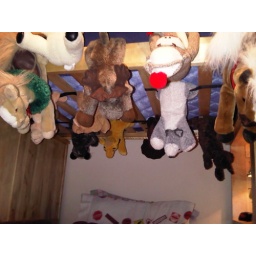
Colton's bed art or perhaps too much time in a slaughter house